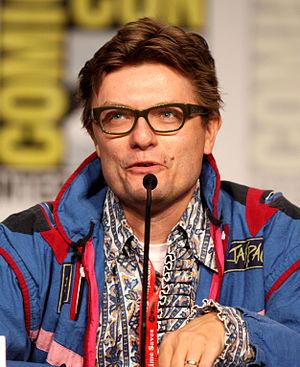
James Christian Urbaniak, né à Bayonne le 17 septembre 1963, est un acteur américain.